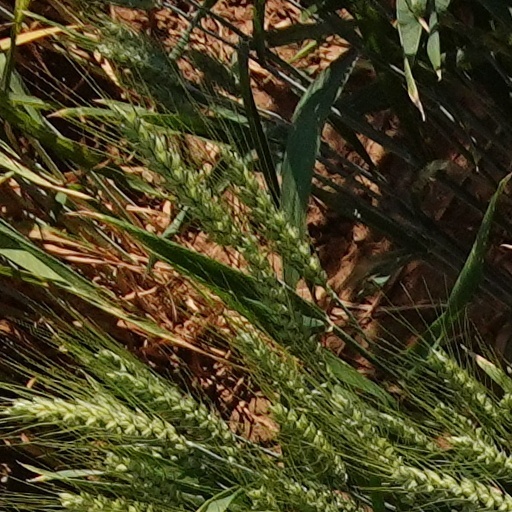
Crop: wheat